Warren G. Harding

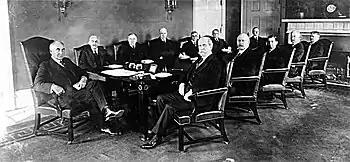

Harding's vague oratory irritated some; McAdoo described a typical Harding speech as "an army of pompous phrases moving over the landscape in search of an idea. Sometimes these meandering words actually capture a straggling thought and bear it triumphantly, a prisoner in their midst, until it died of servitude and over work." H. L. Mencken concurred, "it reminds me of a string of wet sponges, it reminds me of tattered washing on the line; it reminds me of stale bean soup, of college yells, of dogs barking idiotically through endless nights. It is so bad that a kind of grandeur creeps into it. It drags itself out of the dark abysm ... of pish, and crawls insanely up the topmost pinnacle of tosh. It is rumble and bumble. It is balder and dash." "The New York Times" took a more positive view of Harding's speeches, writing that in them the majority of people could find "a reflection of their own indeterminate thoughts."